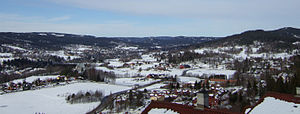
Lommedalen
Lommedalen er et byområde længst mod nord i Bærum Kommune, Akershus i Norge.